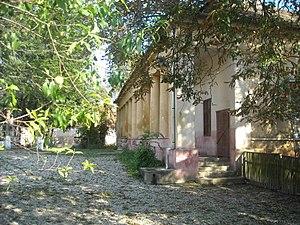
Conop est une commune du județ d'Arad, Roumanie qui compte 2 258 habitants.